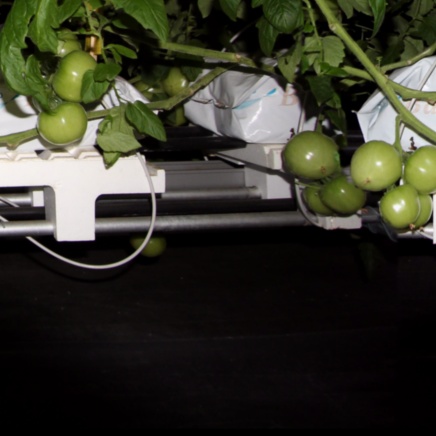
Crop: tomato